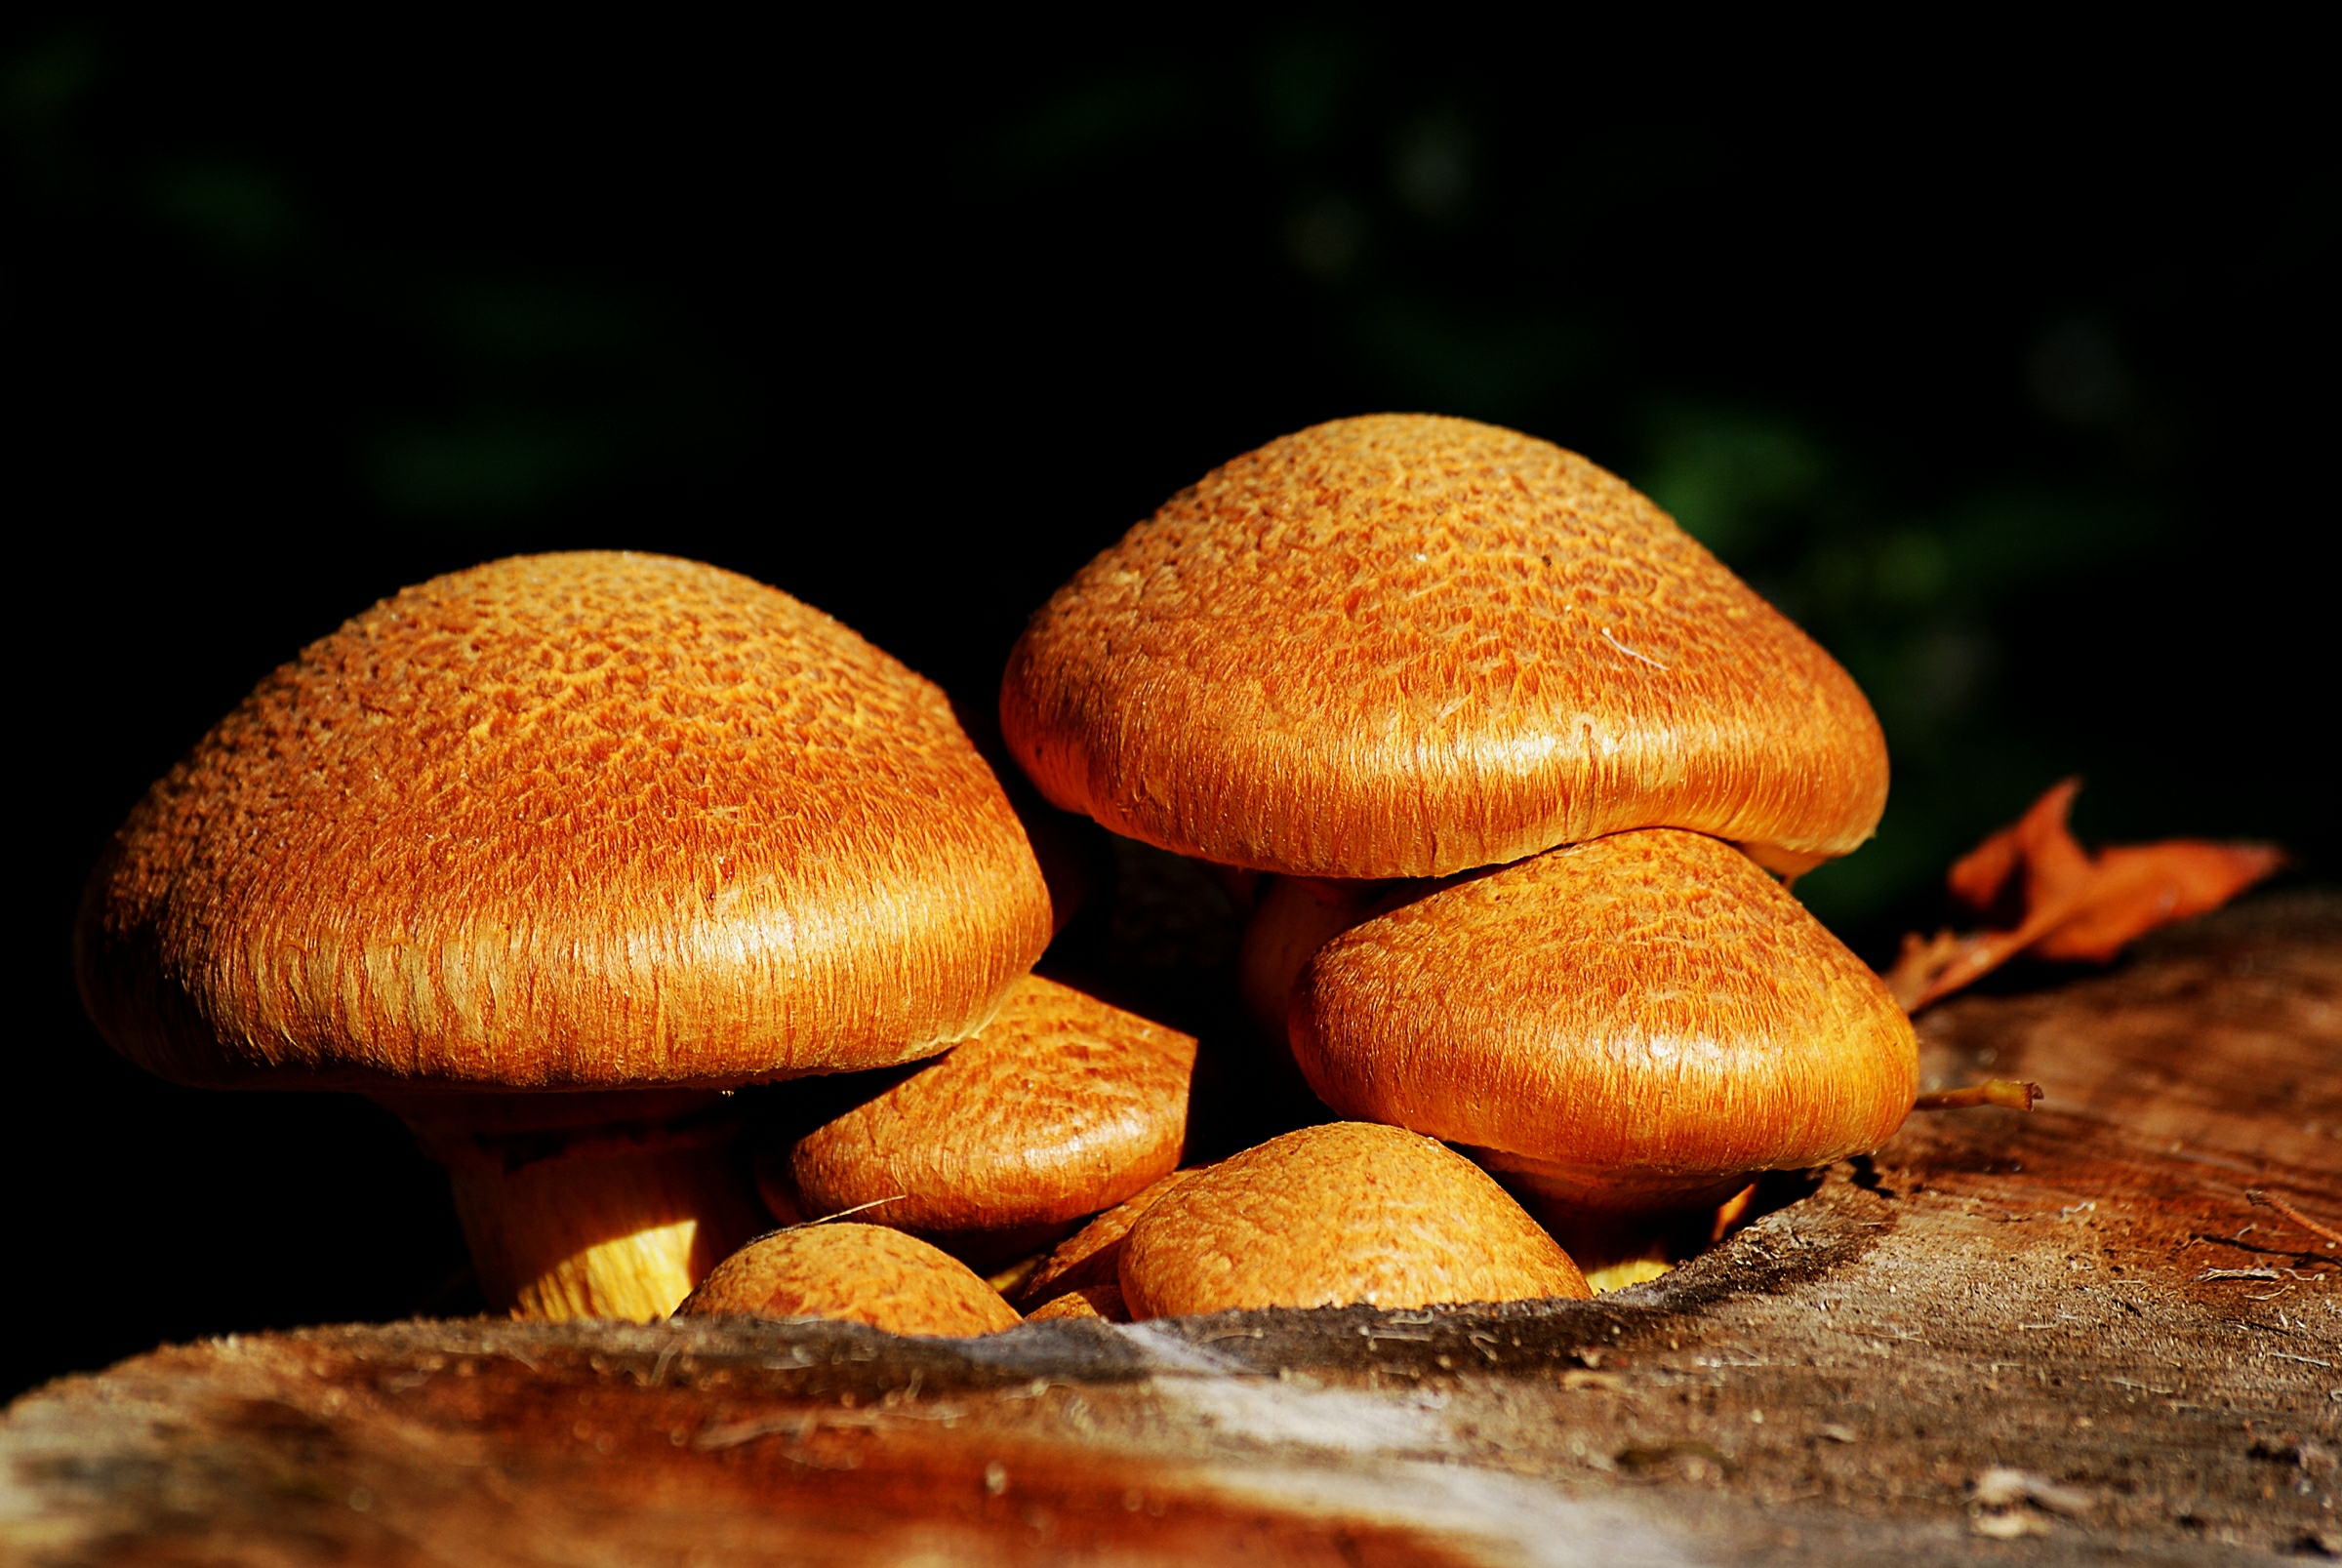
produce, autumn, mushroom, close up, fungus, fungi, sonydslra300, bolete, gymnopilusspectabilis, cortinariaceae, macro photography, edible mushroom, shiitake, medicinal mushroom, penny bun